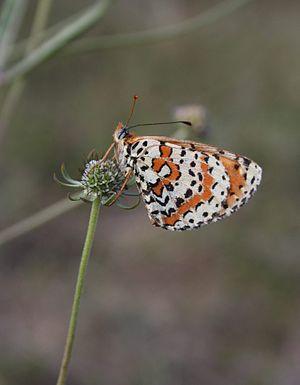
La Mélitée orangée est une espèce de lépidoptères de la famille des Nymphalidae et de la sous-famille des Nymphalinae.
Melitaea est un genre de lépidoptères à répartition principalement paléarctique, qui appartient à la famille des Nymphalidae, à la sous-famille des Nymphalinae et à la tribu des Melitaeini.